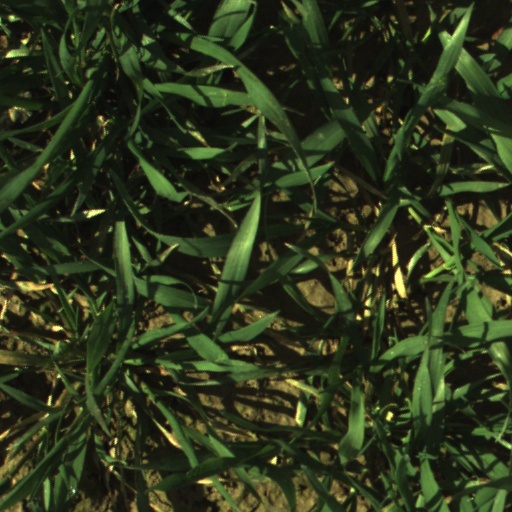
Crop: wheat